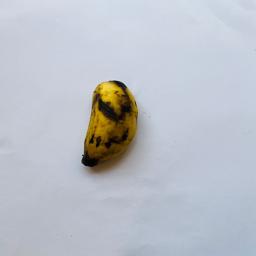
Banana variety: Sabri Kola